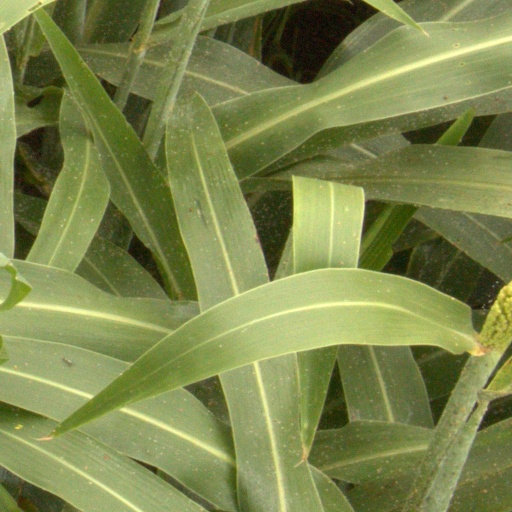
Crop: sorghum